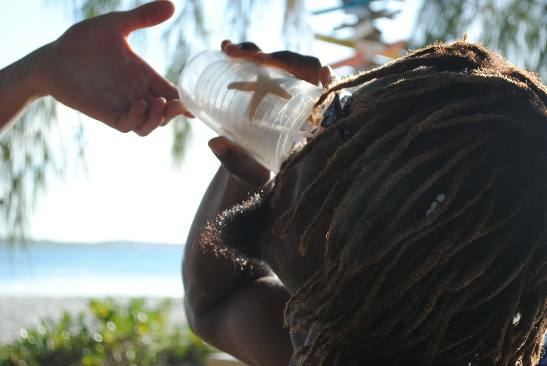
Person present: Yes